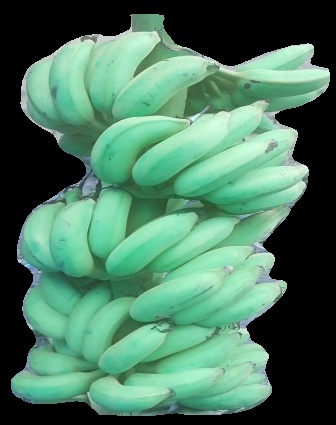
Variety: elakki-bale
Grade: grade2